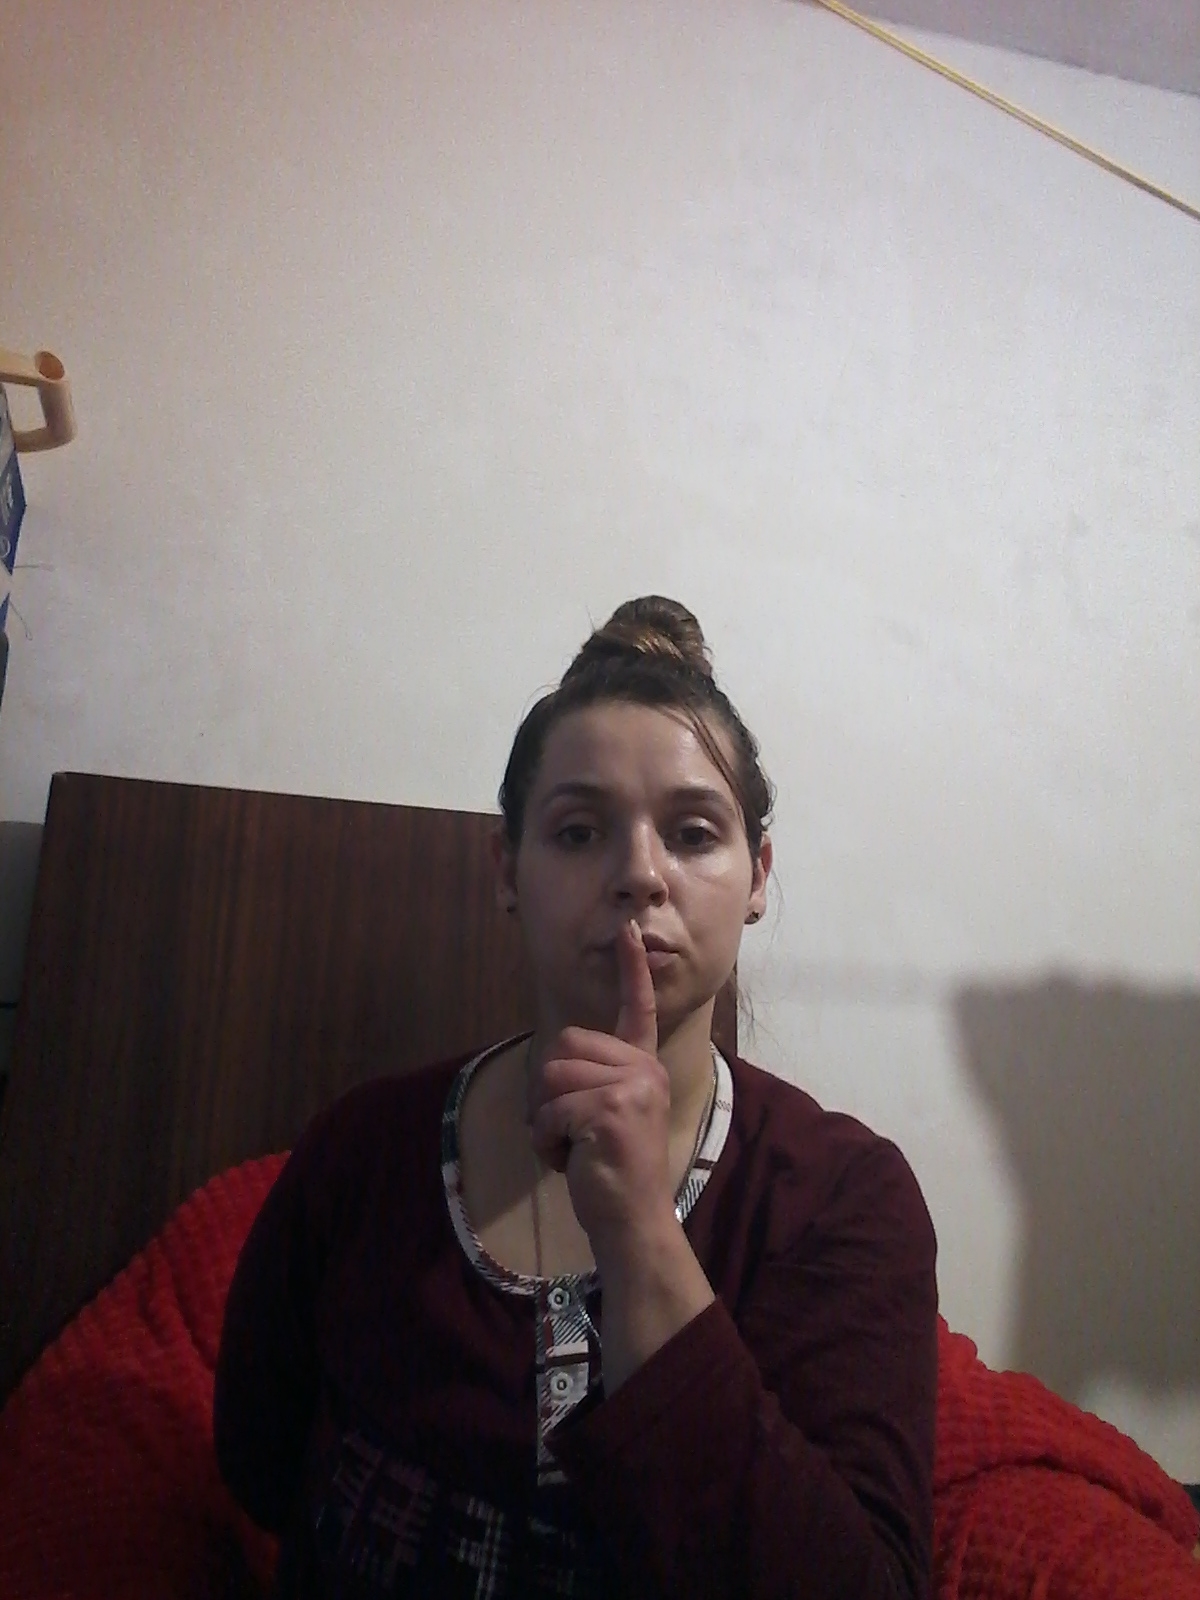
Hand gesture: mute